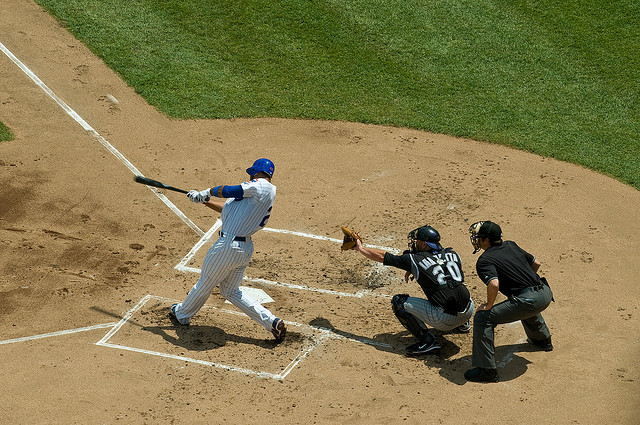
một cầu thủ đánh bóng đang xoay người để đánh bóng